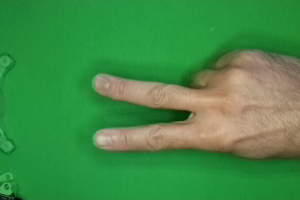
Label: scissors